Afro-Bolivians

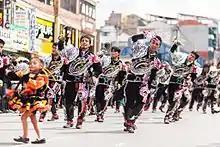
Caporales dancers in modernity from Bolivia. (2016)

The word saya originates from Kikongo "", referring to the act of singing while performing communal work.